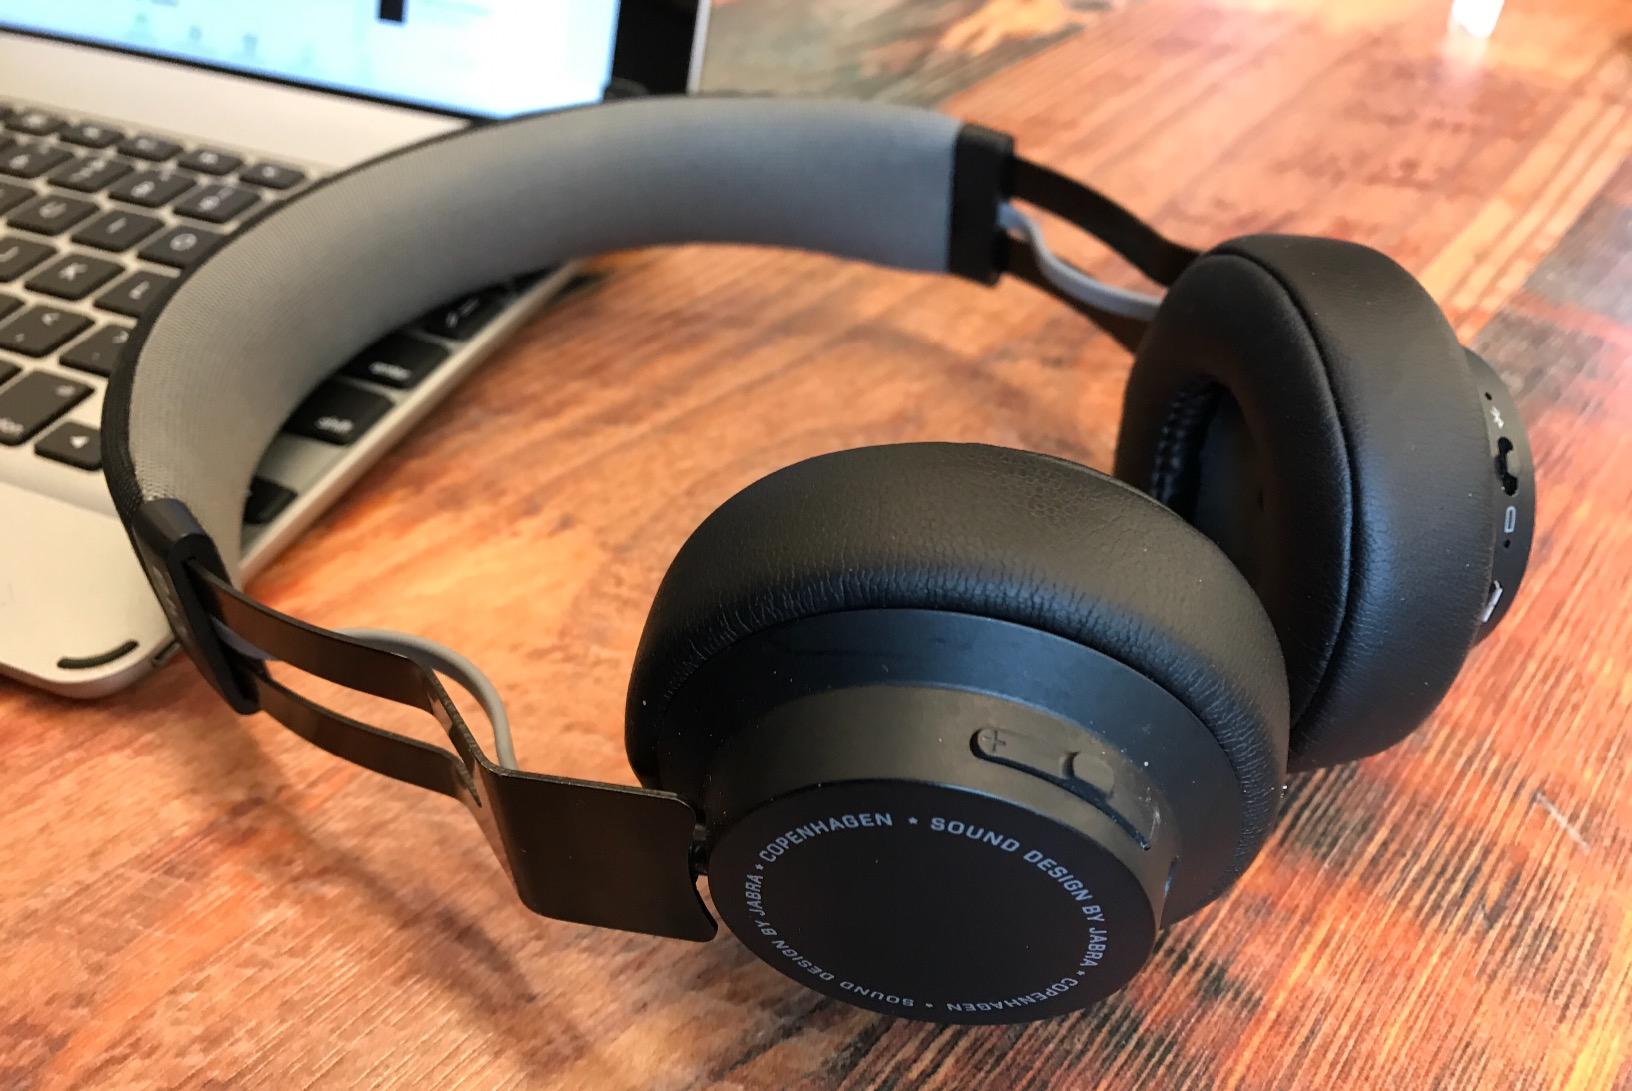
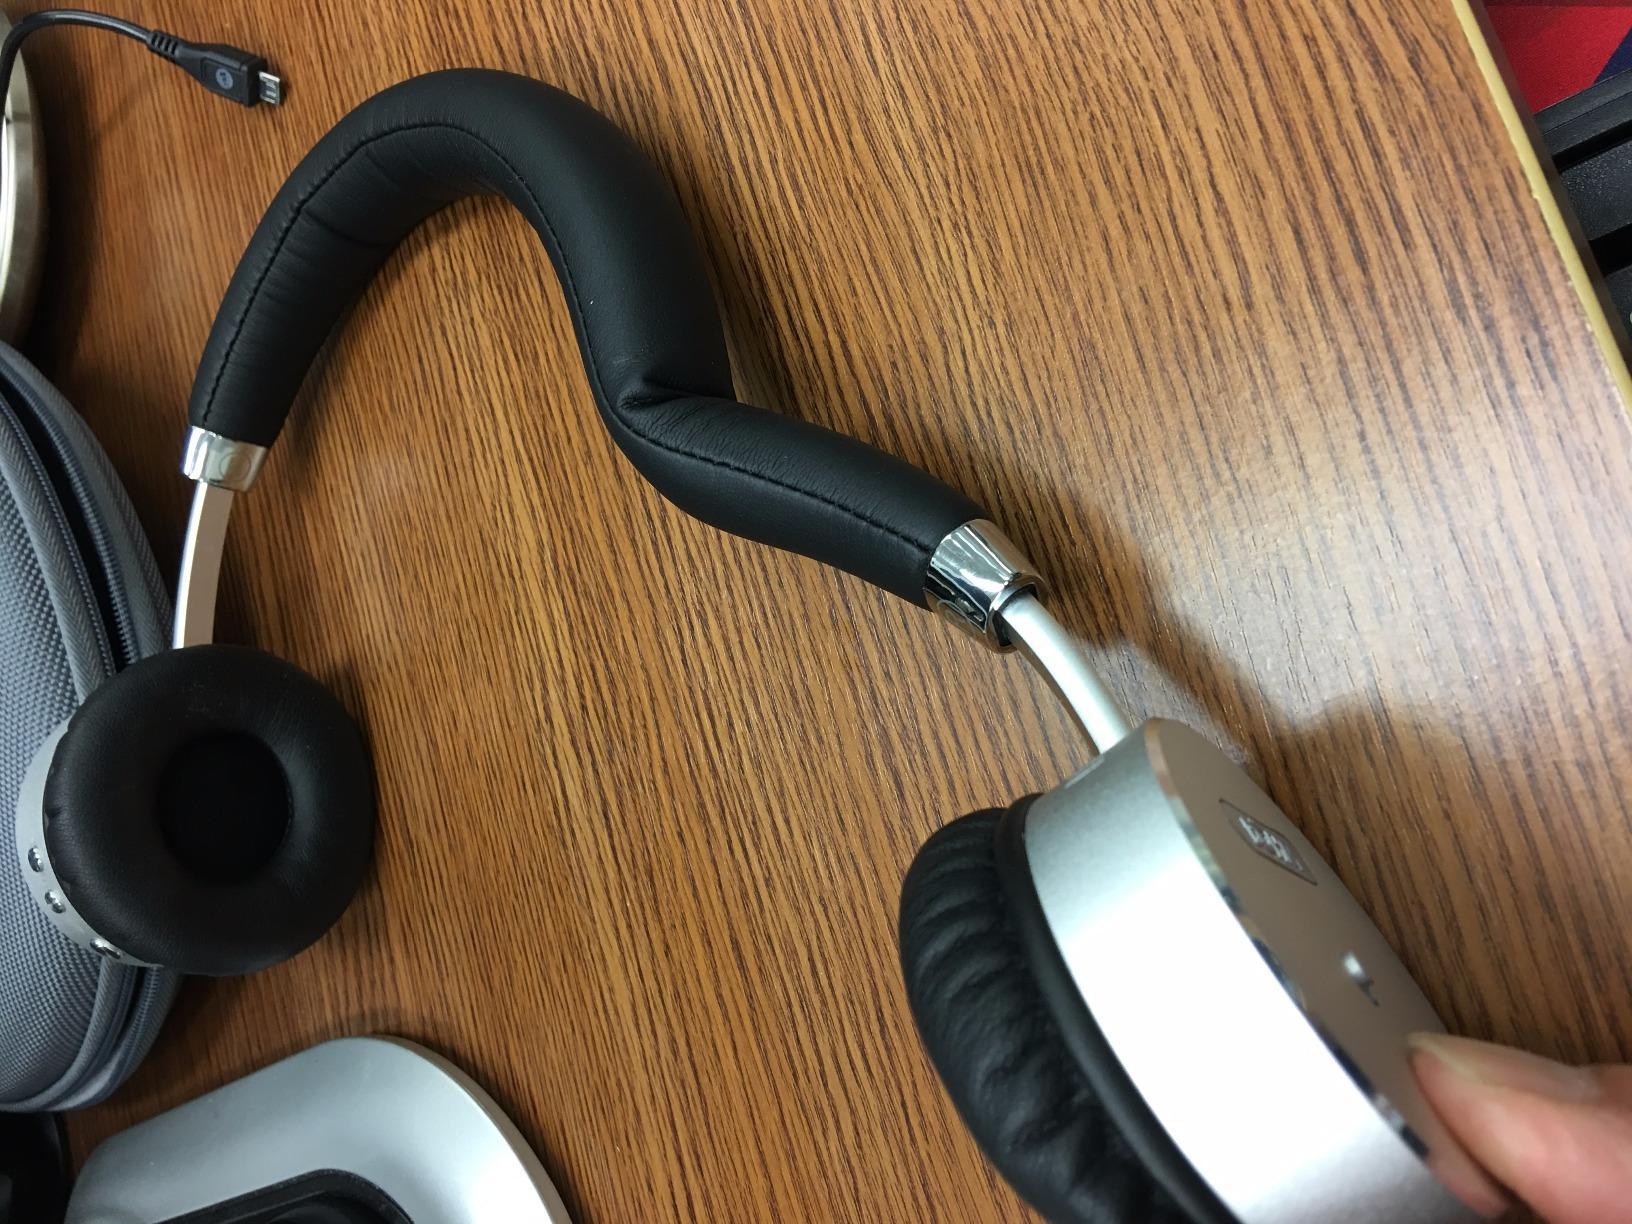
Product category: headphones
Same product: no